Leon Errol

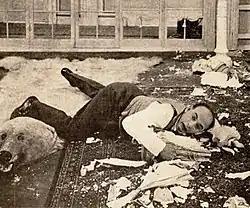
In a short silent comedy, "Buggins" (1920)

In 1916, Errol made his first film, a comic short subject titled "Nearly Spliced", though it was not released until 1921, for pioneering east-coast producer George Kleine. Errol left Broadway and went to Hollywood, appearing in "Sally" and "Clothes Make the Pirate" alongside Dorothy Gish (both 1925). He was third-billed for Samuel Goldwyn's "One Heavenly Night" in 1931. The box-office for that film was disappointing, but overall Errol made a smooth transition to films in a variety of comedy roles. His comic trademark was a wobbly, unsteady walk, moving as though on rubber legs; this bit served him well in drunk routines.